Copyright Act of 1790

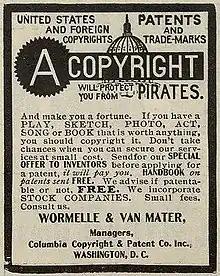
Newspaper advert: "United States and Foreign Copyright. Patents and Trade-Marks A Copyright will protect you from Pirates. And make you a fortune."

The Copyright Act of 1790 applied exclusively to citizens of the United States; works created outside the United States or by people who were not U.S. citizens were not copyrightable in the U.S. until the International Copyright Act of 1891. Consequently, various foreign authors, such as Charles Dickens, complained about not receiving royalty payments for copies of their work sold in the U.S.